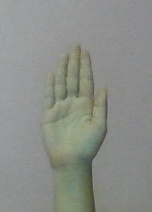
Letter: seen